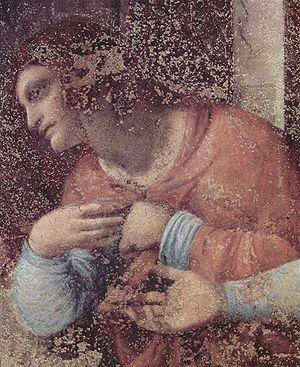
La Cène de Léonard de Vinci est une peinture murale à la détrempe de 460 × 880 cm, réalisée de 1495 à 1498 pour le réfectoire du couvent dominicain de Santa Maria delle Grazie à Milan.